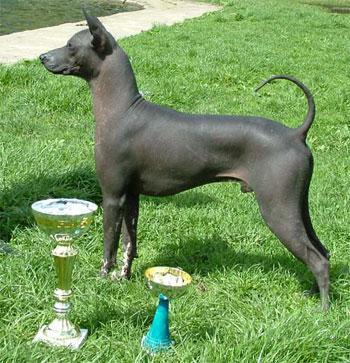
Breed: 220-n000069-Mexican_hairless